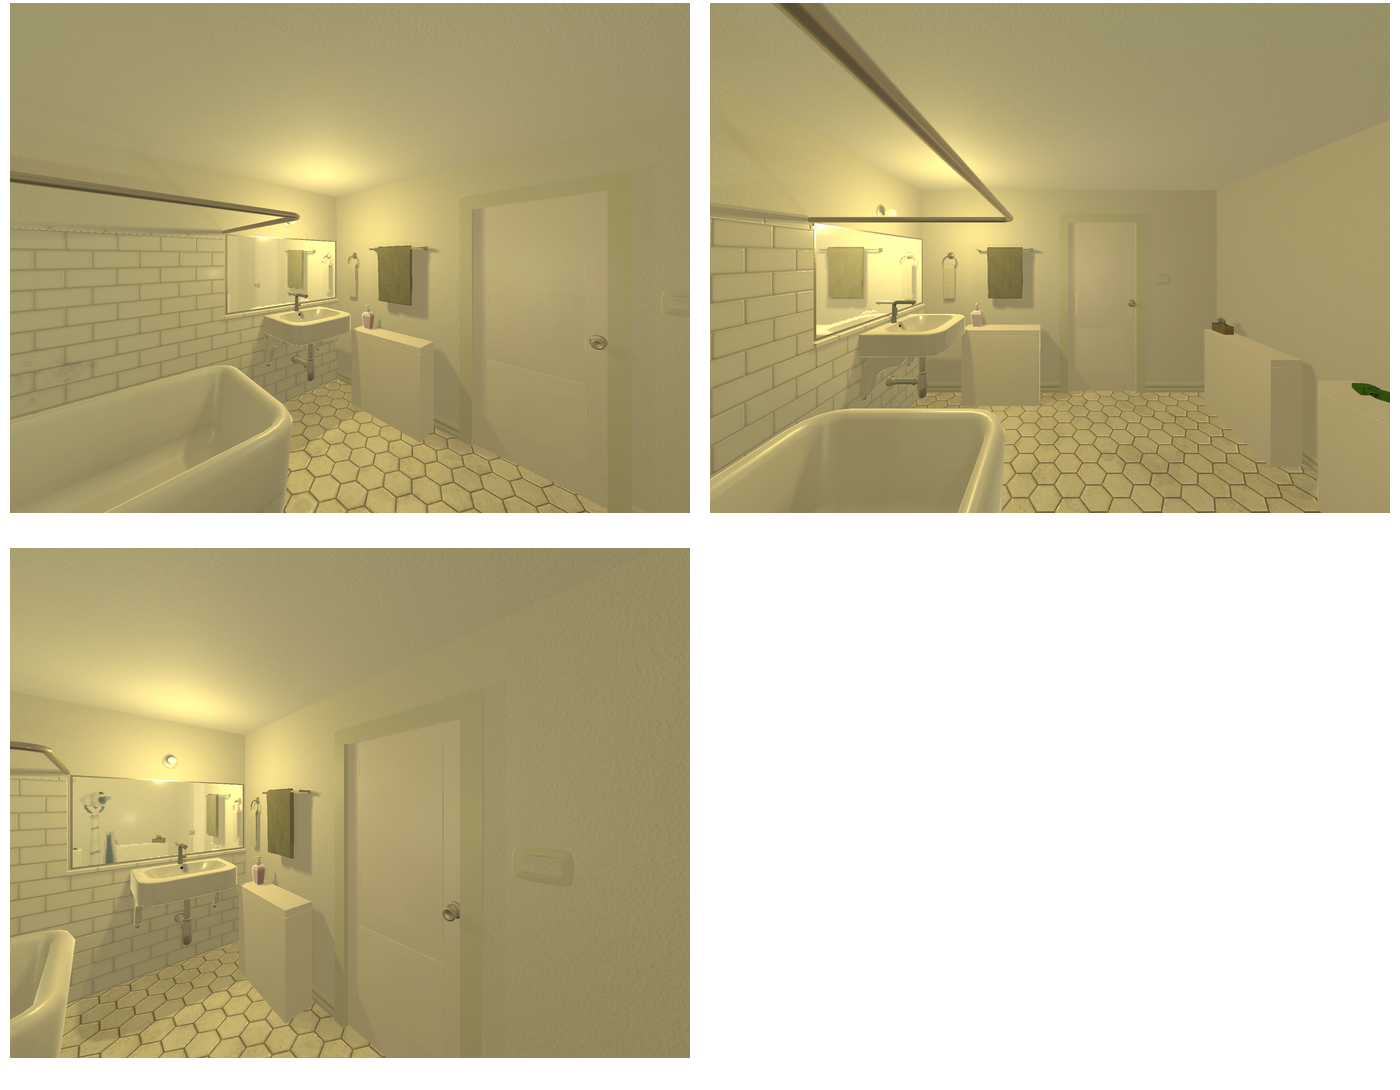Task instruction: Turn on the ceiling light.
Answer: {"task_instruction": "Turn on the ceiling light.", "nodes": ["ceiling light", "light switch"], "edges": [{"functional_relationship": "control", "object1": "light switch", "object2": "ceiling light", "spatial_relations": ["right_of", "lower_than", "in_front_of"], "is_touching": false}], "action_type": "press", "function_type": "device_control"}